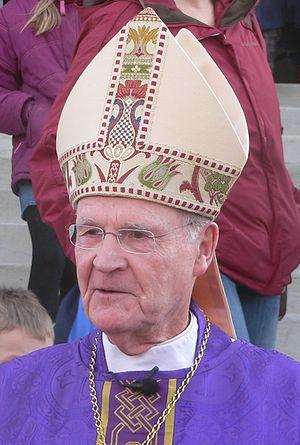
Elden Curtiss, né le 16 juin 1932 à Baker City, est un prélat catholique américain, évêque d'Helena de 1976 à 1993 puis archevêque d'Omaha de 1993 à 2009.